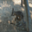
Label: kangaroo